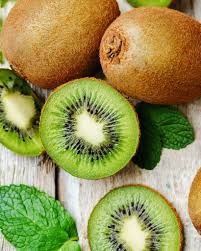
Label: Kiwi